Music of Pyotr Ilyich Tchaikovsky

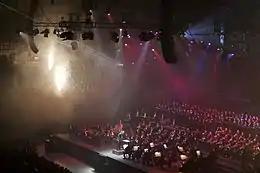
The 1812 overture complete with cannon fire was performed at the 2005 Classical Spectacular

Among the other works, "Capriccio Italien" is a travelogue of the composer's time there during his years of wandering and a conscious emulation of the Mediterranean episodes in Glinka's Spanish Overtures. "Francesca da Rimini" contains a love theme in its central section that is one of Tchaikovsky's best examples of "unending melody." The composer was particularly fond of this work and conducted it often, most notably at Cambridge when he received his honorary doctorate in 1892. He was more ambivalent about his program symphony "Manfred", inspired by Byron's poem of the same name and written to a program supplied by Balakirev. Written in four movements and for the largest orchestra Tchaikovsky employed, the piece remains a rarity in the concert hall but is being recorded with increasing frequency. "The Storm" and ""Fatum"" are early works; "The Voyevoda" dates from the same period as the "Pathetique" symphony.